2016–17 Formula E Championship

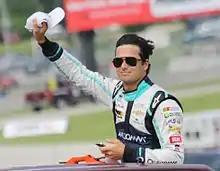
Nelson Piquet Jr. "(pictured in 2013)" took pole position for the Hong Kong ePrix and led until lap 17 before crashing.

In March 2014, it was announced that FE was working with New York City authorities to bring a motor race to the area. Agag told CNN in May 2016 that he was "very optimistic" about the possibility of hosting an event in the city: "I've just come from New York looking at different venues, different possibilities. It's far from done yet but we are very optimistic. Our dream would be to have a race in New York." On 21 September 2016, officials announced that the New York City ePrix would be held on the 1.210-mile (1.947 km) long Brooklyn Street Circuit in the neighbourhood of Red Hook, Brooklyn. Montreal's Mayor Denis Coderre announced in September 2014 that he had entered into advanced discussions with FIA's President Jean Todt over holding a race in the city. After flying to Miami to meet with series officials six months later, Coderre said in May 2015 that "informal agreements" had been reached, and planning for the event commenced in January 2016.